New York State Route 19

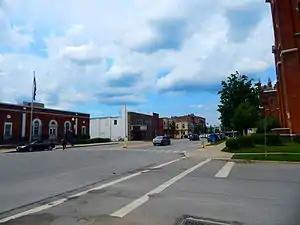
NY 19 through Warsaw

The route heads northeast from Gainesville to the hamlet of Rock Glen outside of Silver Springs, where NY 19A returns to its parent route and NY 19 passes under the Norfolk Southern Railway-owned Southern Tier Line. A few miles (kilometers) farther on, NY 19 reaches another county seat, Warsaw. The highway, along with the intersecting U.S. Route 20A (US 20A), serves as one of the village's two commercial axis. Upon leaving Warsaw to the north, NY 19, having trended slightly to the west since the state line, reaches its apex and begins to go slightly to the northeast for the remainder of the route. It begins this new course while running through the Wyoming Valley, formed by Oatka Creek, a tributary of the Genesee River. At the Middlebury–Covington town line, NY 19 takes a sudden right turn from its route to follow Schwytzer–East Bethany Road for to Silver Lake Road, where it once again assumes a due north heading as it begins to parallel the Rochester and Southern Railroad and enters Genesee County.